Sydney Baháʼí Temple

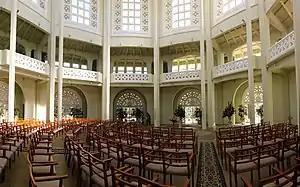
Interior of the Baháʼí House of Worship

On the ground floor of the temple is a main auditorium with seating for six hundred people, encircled by a gallery. From there, nine doors open onto the grounds at equal angles, as in all Baháʼí Houses of Worship, signifying the unity of the world's religions. The second level features windows of Palladian style that illuminate the building's interior. A ribbed dome rises above them, spanning 20 metres horizontally and reaching 38 metres above ground level at its highest point. There is a lantern perched on top of the dome, which was placed there by a helicopter during the construction. Construction materials include crushed quartz, local hardwoods in the interior, and concrete and marble in the dome.